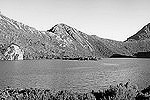
Label: B & W